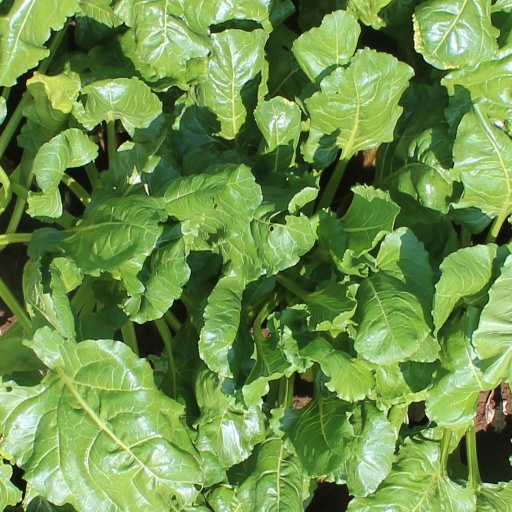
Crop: sugar beet